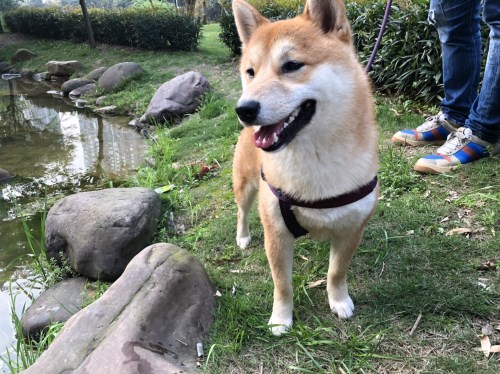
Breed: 1043-n000001-Shiba_Dog